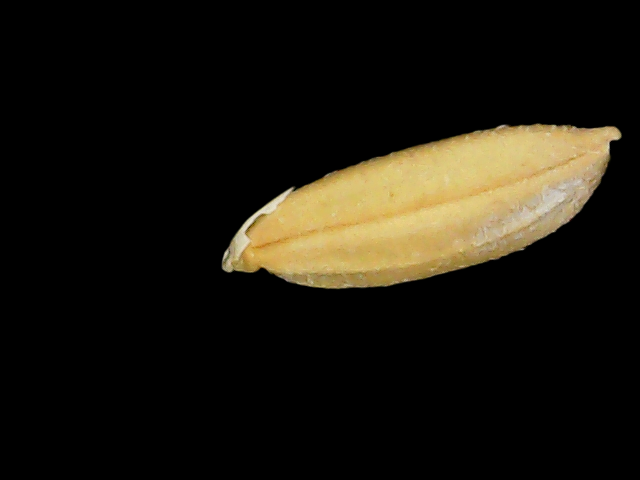
Rice variety: Binadhan10